Saint Patrick's Day

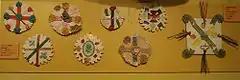
Traditional Saint Patrick's Day badges from the early 20th century, Museum of Country Life in County Mayo

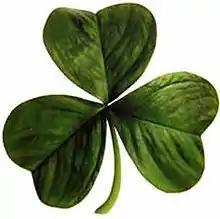
According to legend, Saint Patrick used the three-leaved shamrock to explain the Holy Trinity to Irish pagans.

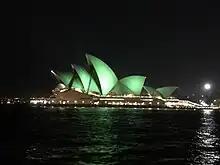
Sydney Opera House lit up green in honour of Saint Patrick in Sydney, Australia

Present day Saint Patrick's Day celebrations have been greatly influenced by those that developed among the Irish diaspora, especially in North America. Until the late 20th century, Saint Patrick's Day was often a bigger celebration among the diaspora than it was in Ireland.